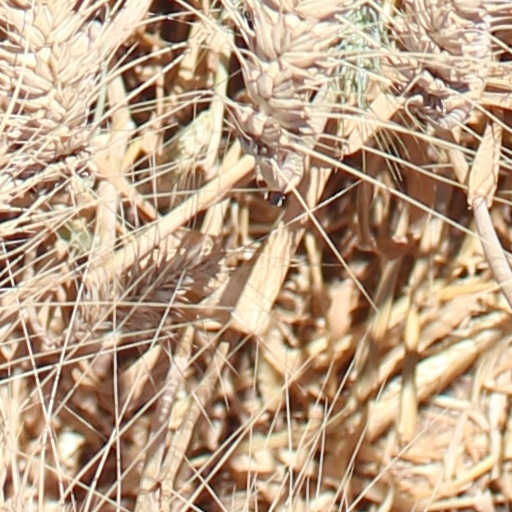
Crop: wheat